Sringapuram Mahadeva Temple

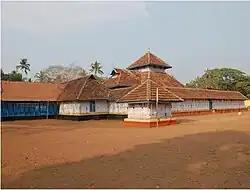
Sringapuram Mahadeva Temple

Sringapuram Mahadeva Temple is a Shiva Temple, (Malayalam: ശൃംഗപുരം മഹാദേവക്ഷേത്രം) and is located at Kodungallur in Thrissur District of Kerala. The temple adjoins the Kodungallur Kovilakam Palace. The presiding deity of the temple is Shiva.